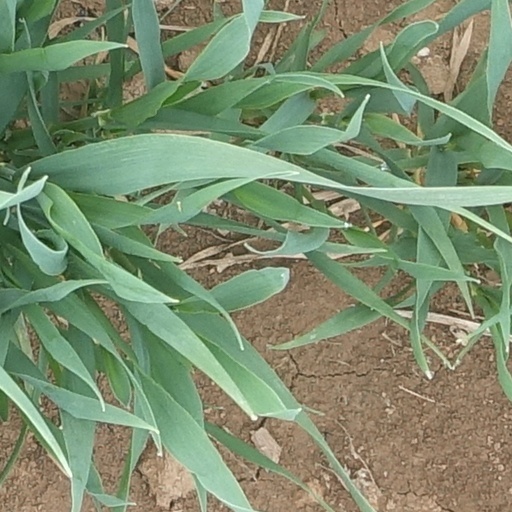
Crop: wheat